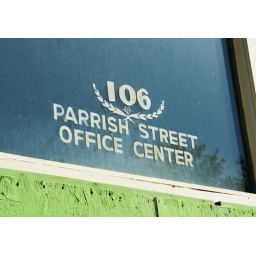
hand-painted sign on a soon-to-be-rehabbed building on Parrish Street in downtown Durham, NC (2008)